Thibaut De Marre

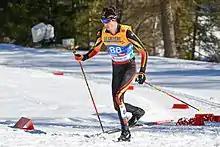
De Marre in 2019

Thibaut De Marre (born 23 February 1998) is a Belgian cross-country skier. He competed in the 15 kilometre classical, the 30 kilometre skiathlon and the sprint at the 2022 Winter Olympics.